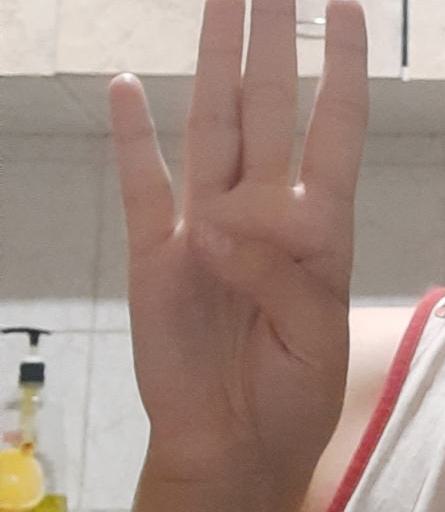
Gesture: four